Kasbah of Moulay Ismail

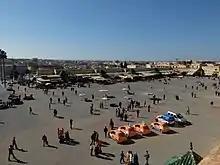
Place El Hedim (El Hedim Square) today

It wasn't until the Alaouite dynasty in the second half of the 17th century that Meknes received renewed attention. Under Moulay Rashid (ruled 1666–1672), the first Alaouite sultan to unite Morocco under his rule, Fes became the capital once more and his brother, Moulay Isma'il ibn Sharif, governed Meknes. Upon Rashid's death in 1672, Moulay Isma'il became sultan and chose Meknes as his capital. As sultan, Isma'il's 55-year reign was one of longest in Moroccan history. He distinguished himself as a ruler who wished to establish a unified Moroccan state as the absolute authority in the land, independent of any particular group within Morocco – in contrast to previous dynasties which relied on certain tribes or regions as the base of their power. He succeeded in part by creating a new army composed of Black slaves (the "'Abid al-Bukhari") from Sub-Saharan Africa (or descendants of previously imported slaves), many of them Muslims, whose loyalty was to him alone. Isma'il himself was half Black, his mother having been a Black slave. He also continuously led military campaigns against rebels, rivals, and European positions along the Moroccan coast. In practice, he still had to rely on various groups to control outlying areas, but he nonetheless succeeded in retaking many coastal cities occupied by England and Spain and managed to enforce order and heavy taxation throughout his territories. He put a definitive end to Ottoman attempts to gain influence in Morocco and established Morocco on more equal diplomatic footing with European powers in part by forcing them to ransom Christian captives at his court. These Christians were mostly captured by Moroccan pirate fleets which he heavily sponsored as a means of both revenue and warfare. While in captivity, prisoners were often forced into labour on his construction projects. All of these activities and policies gave him a reputation for ruthlessness and cruelty among European writers and a mixed reputation among Moroccan historians as well, though he is credited with unifying Morocco under strong (but brutal) leadership.